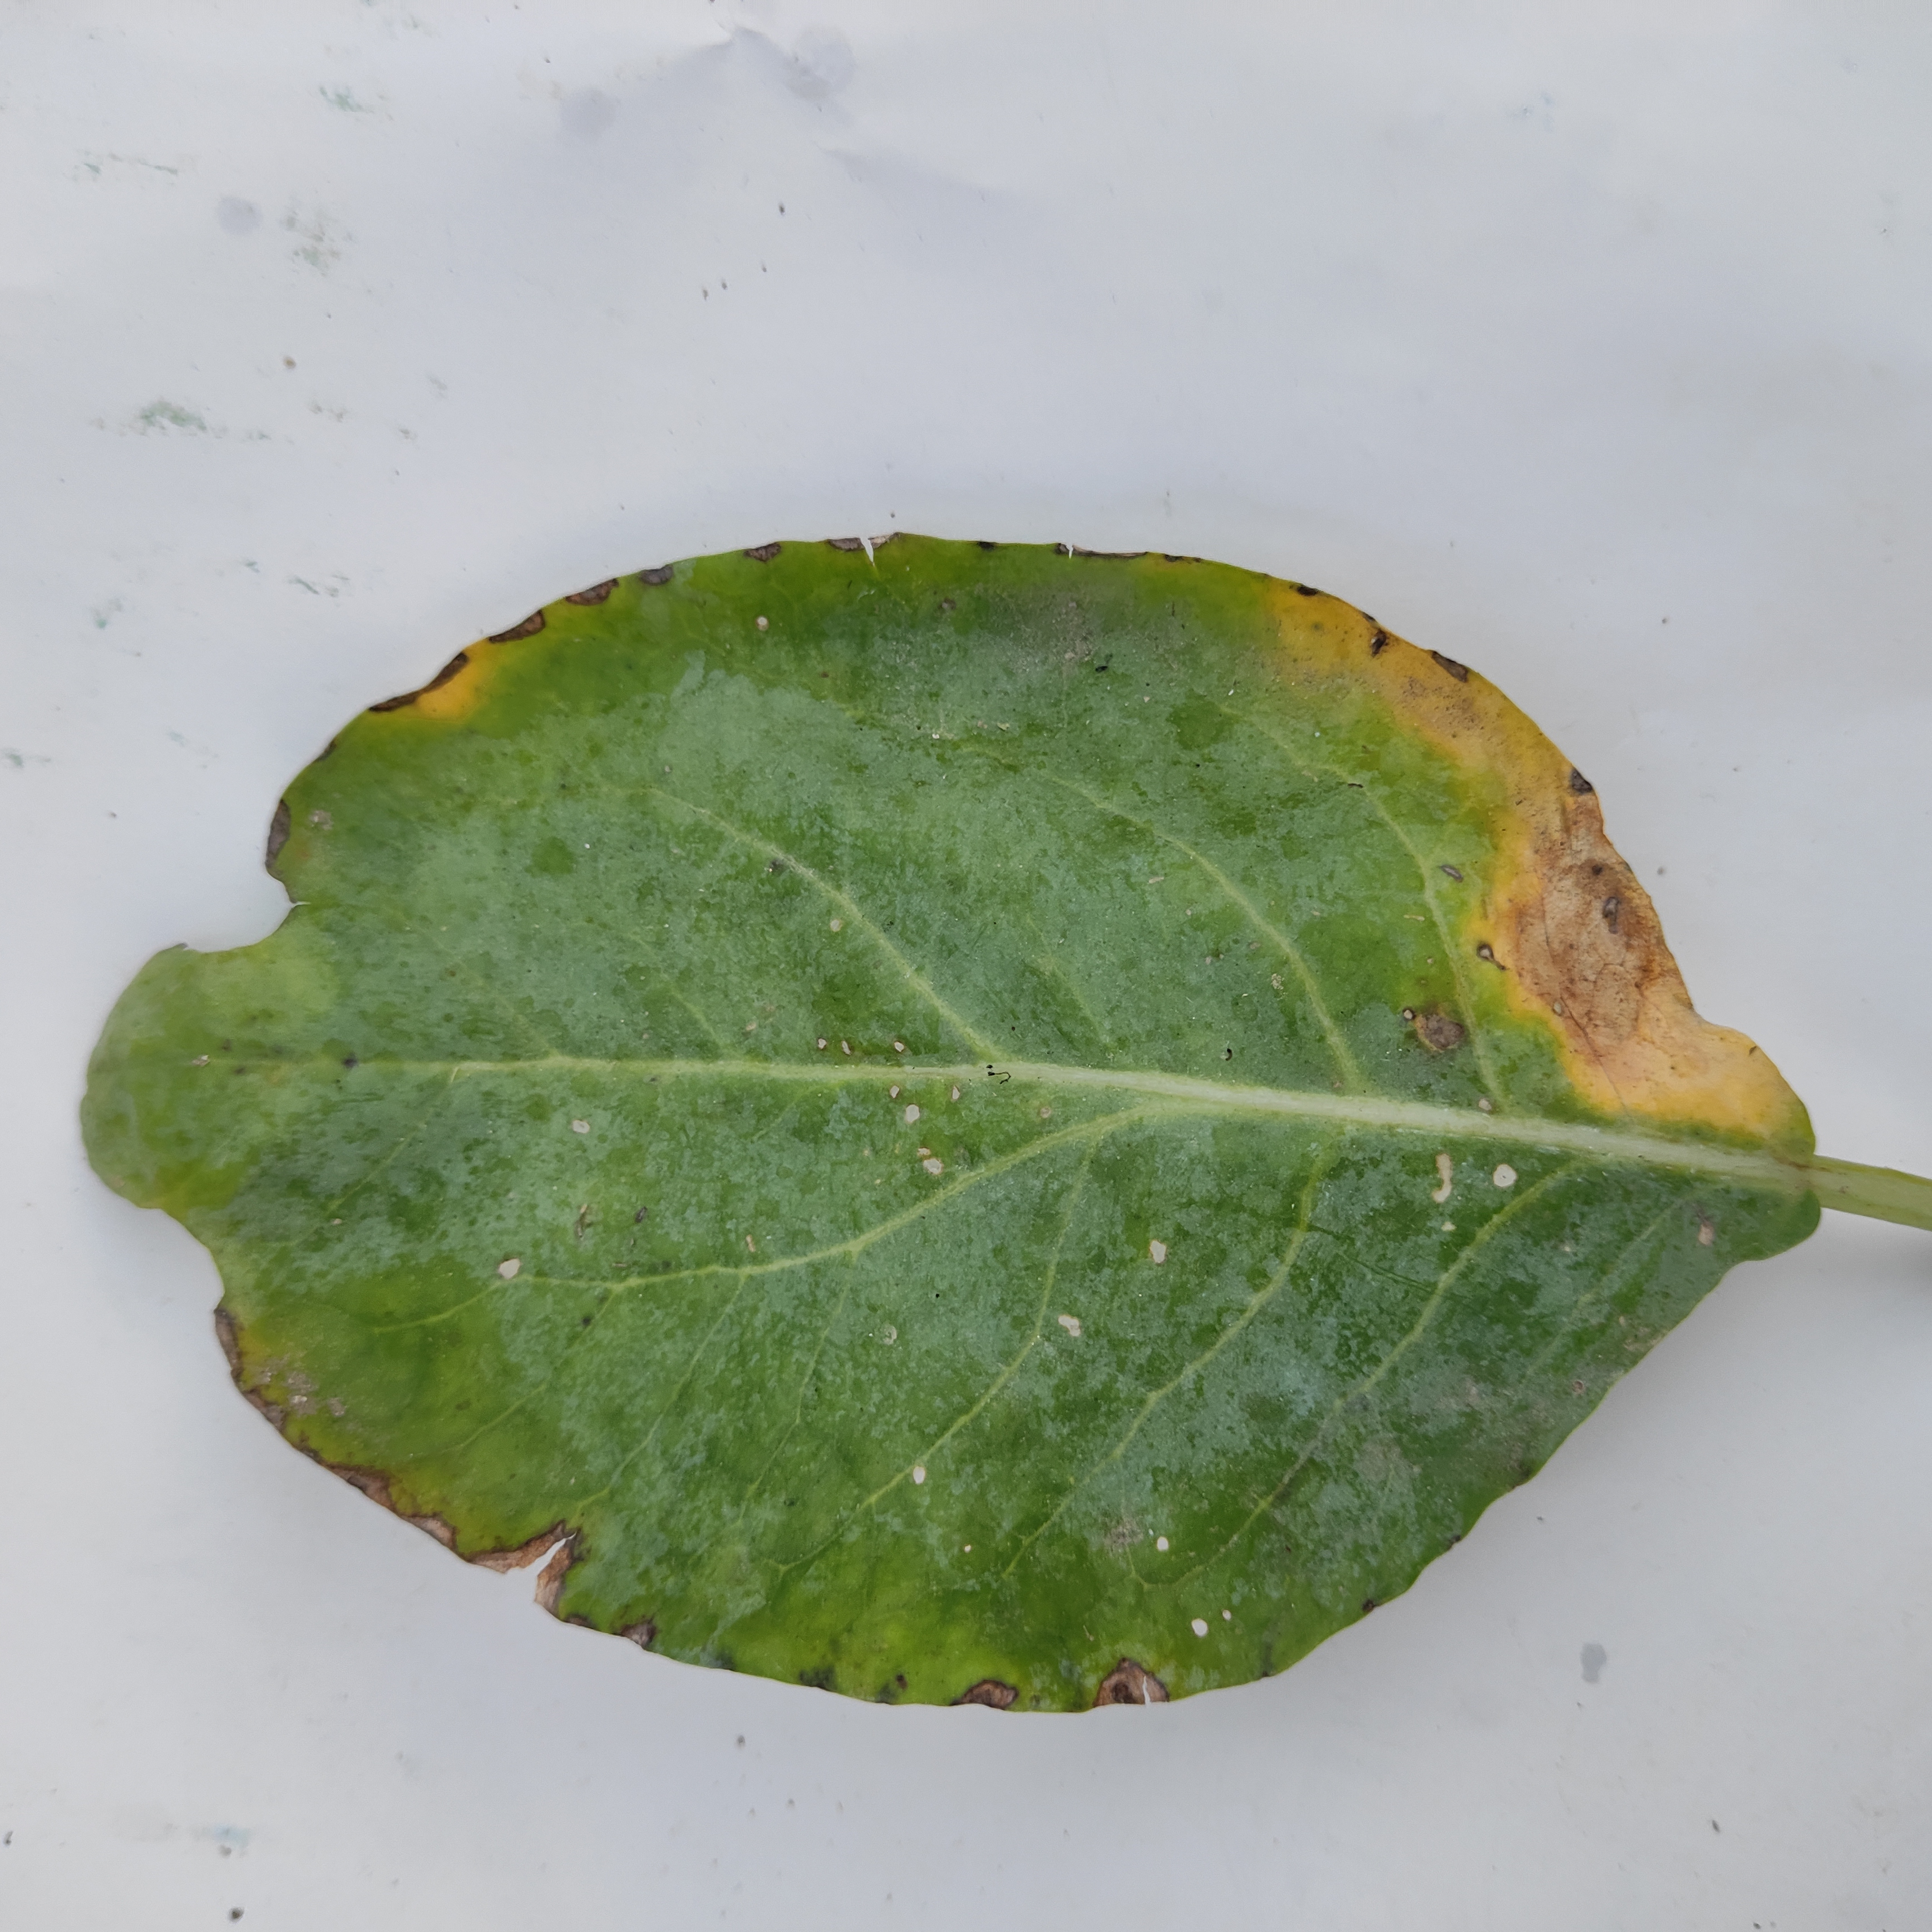
Label: Black Rot